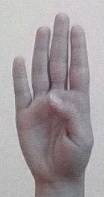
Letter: kaaf